You'll Be in My Heart

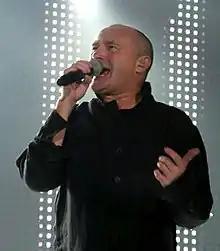
Phil Collins also recorded "You'll Be in My Heart" in French, German, Italian and Spanish aside from his native English for the international dubbing of "Tarzan".

The entire "Tarzan" soundtrack, including "You'll Be in My Heart", was also performed by Phil Collins in various other languages besides his native English, namely German, French, Spanish and Italian. Most dubbings played the full English version of the song by Collins at the end credits but it has six versions in other languages and includes his full Spanish version that played for the European and Latin American dubbing, which marks Phil Collins' only appearance on "Billboard"s Hot Latin Tracks, the song charting at number 32. He also performed the German version of "You'll Be in My Heart" on German TV.